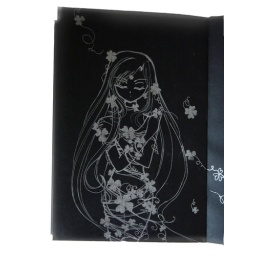
Draw in the black paper note book